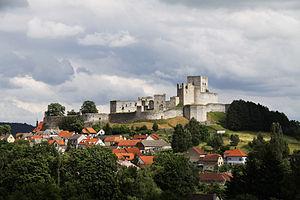
Rabí est une ville du district de Klatovy, dans la région de Plzeň, en République tchèque. Sa population s'élevait à 506 habitants en 2017.